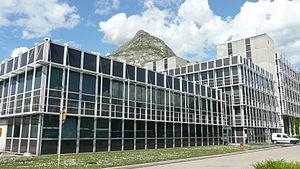
L'European Synchrotron Radiation Facility, en abrégé ESRF, société civile de droit français créée le 12 janvier 1989, est un des plus importants synchrotrons actuellement en fonctionnement dans le monde avec l'APS du Laboratoire national d'Argonne aux États-Unis et SPring-8 dans la préfecture de Hyōgo au Japon ou le LHC du CERN proche de Genève.